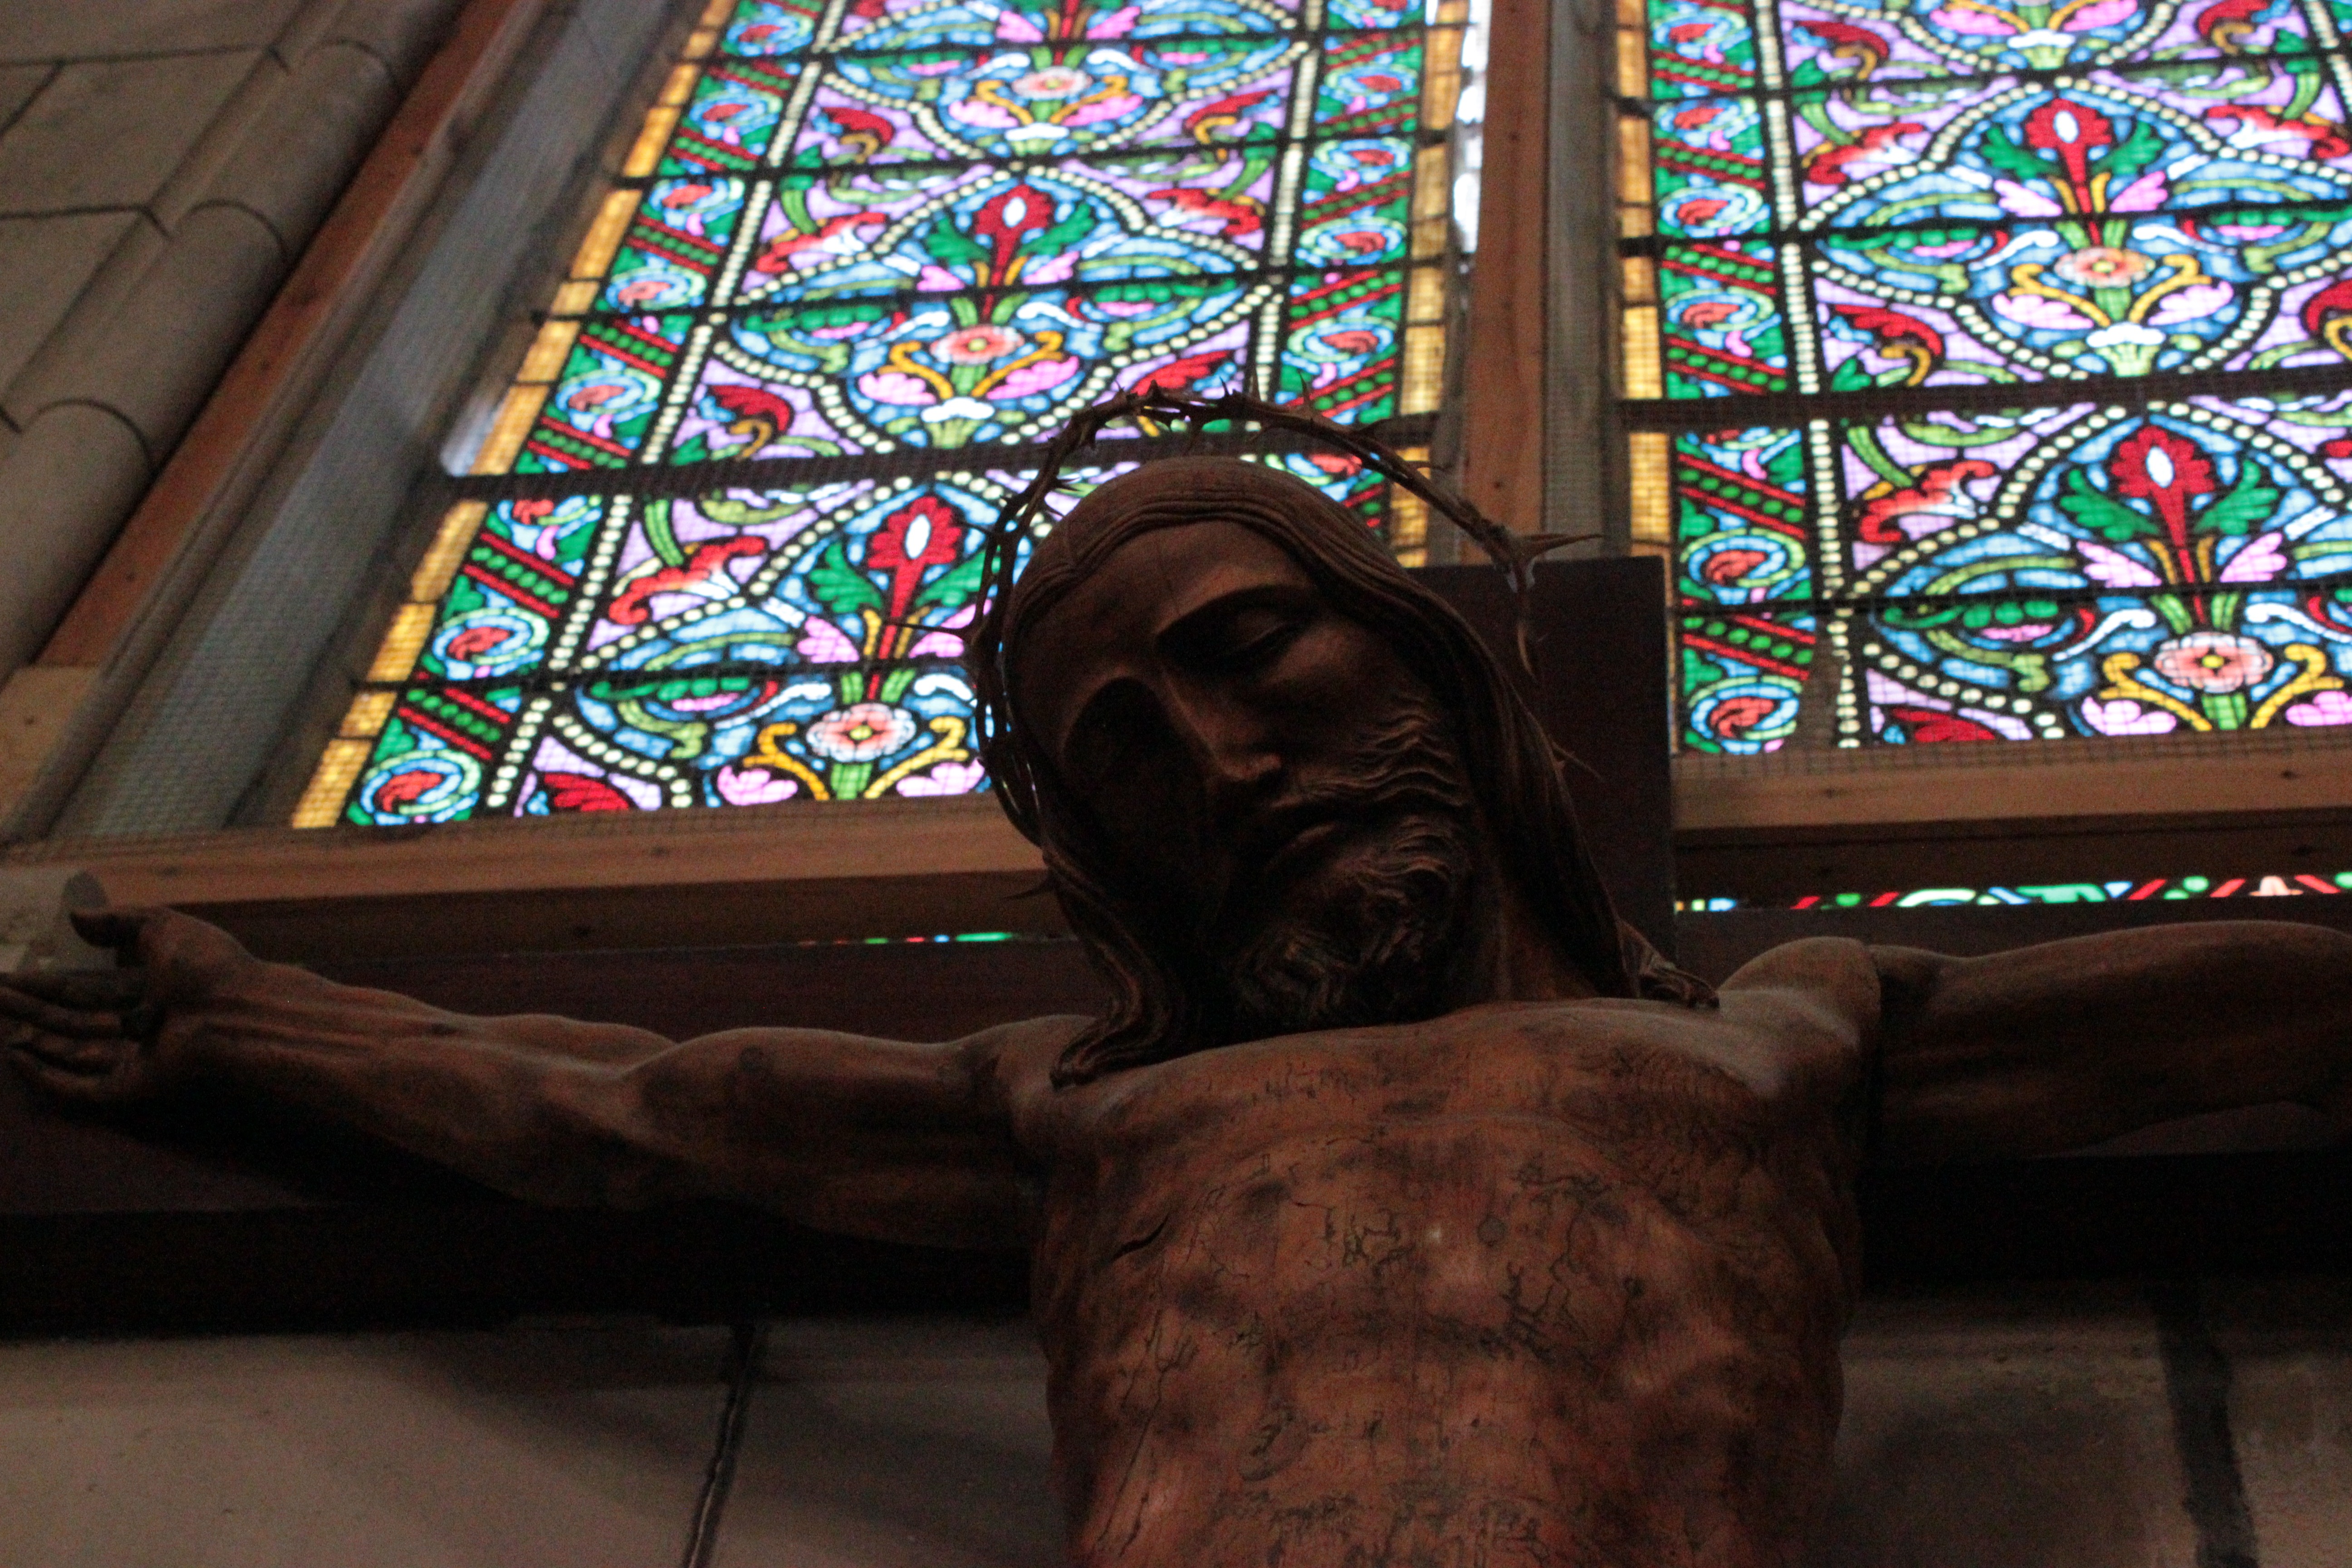
window, glass, death, material, stained glass, christ, art, passion, jesus, carving